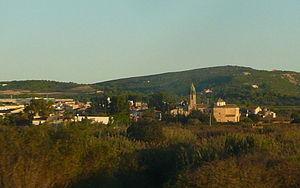
La Riera de Gaià est une commune de la province de Tarragone, en Catalogne, en Espagne, de la comarque de Tarragonès.